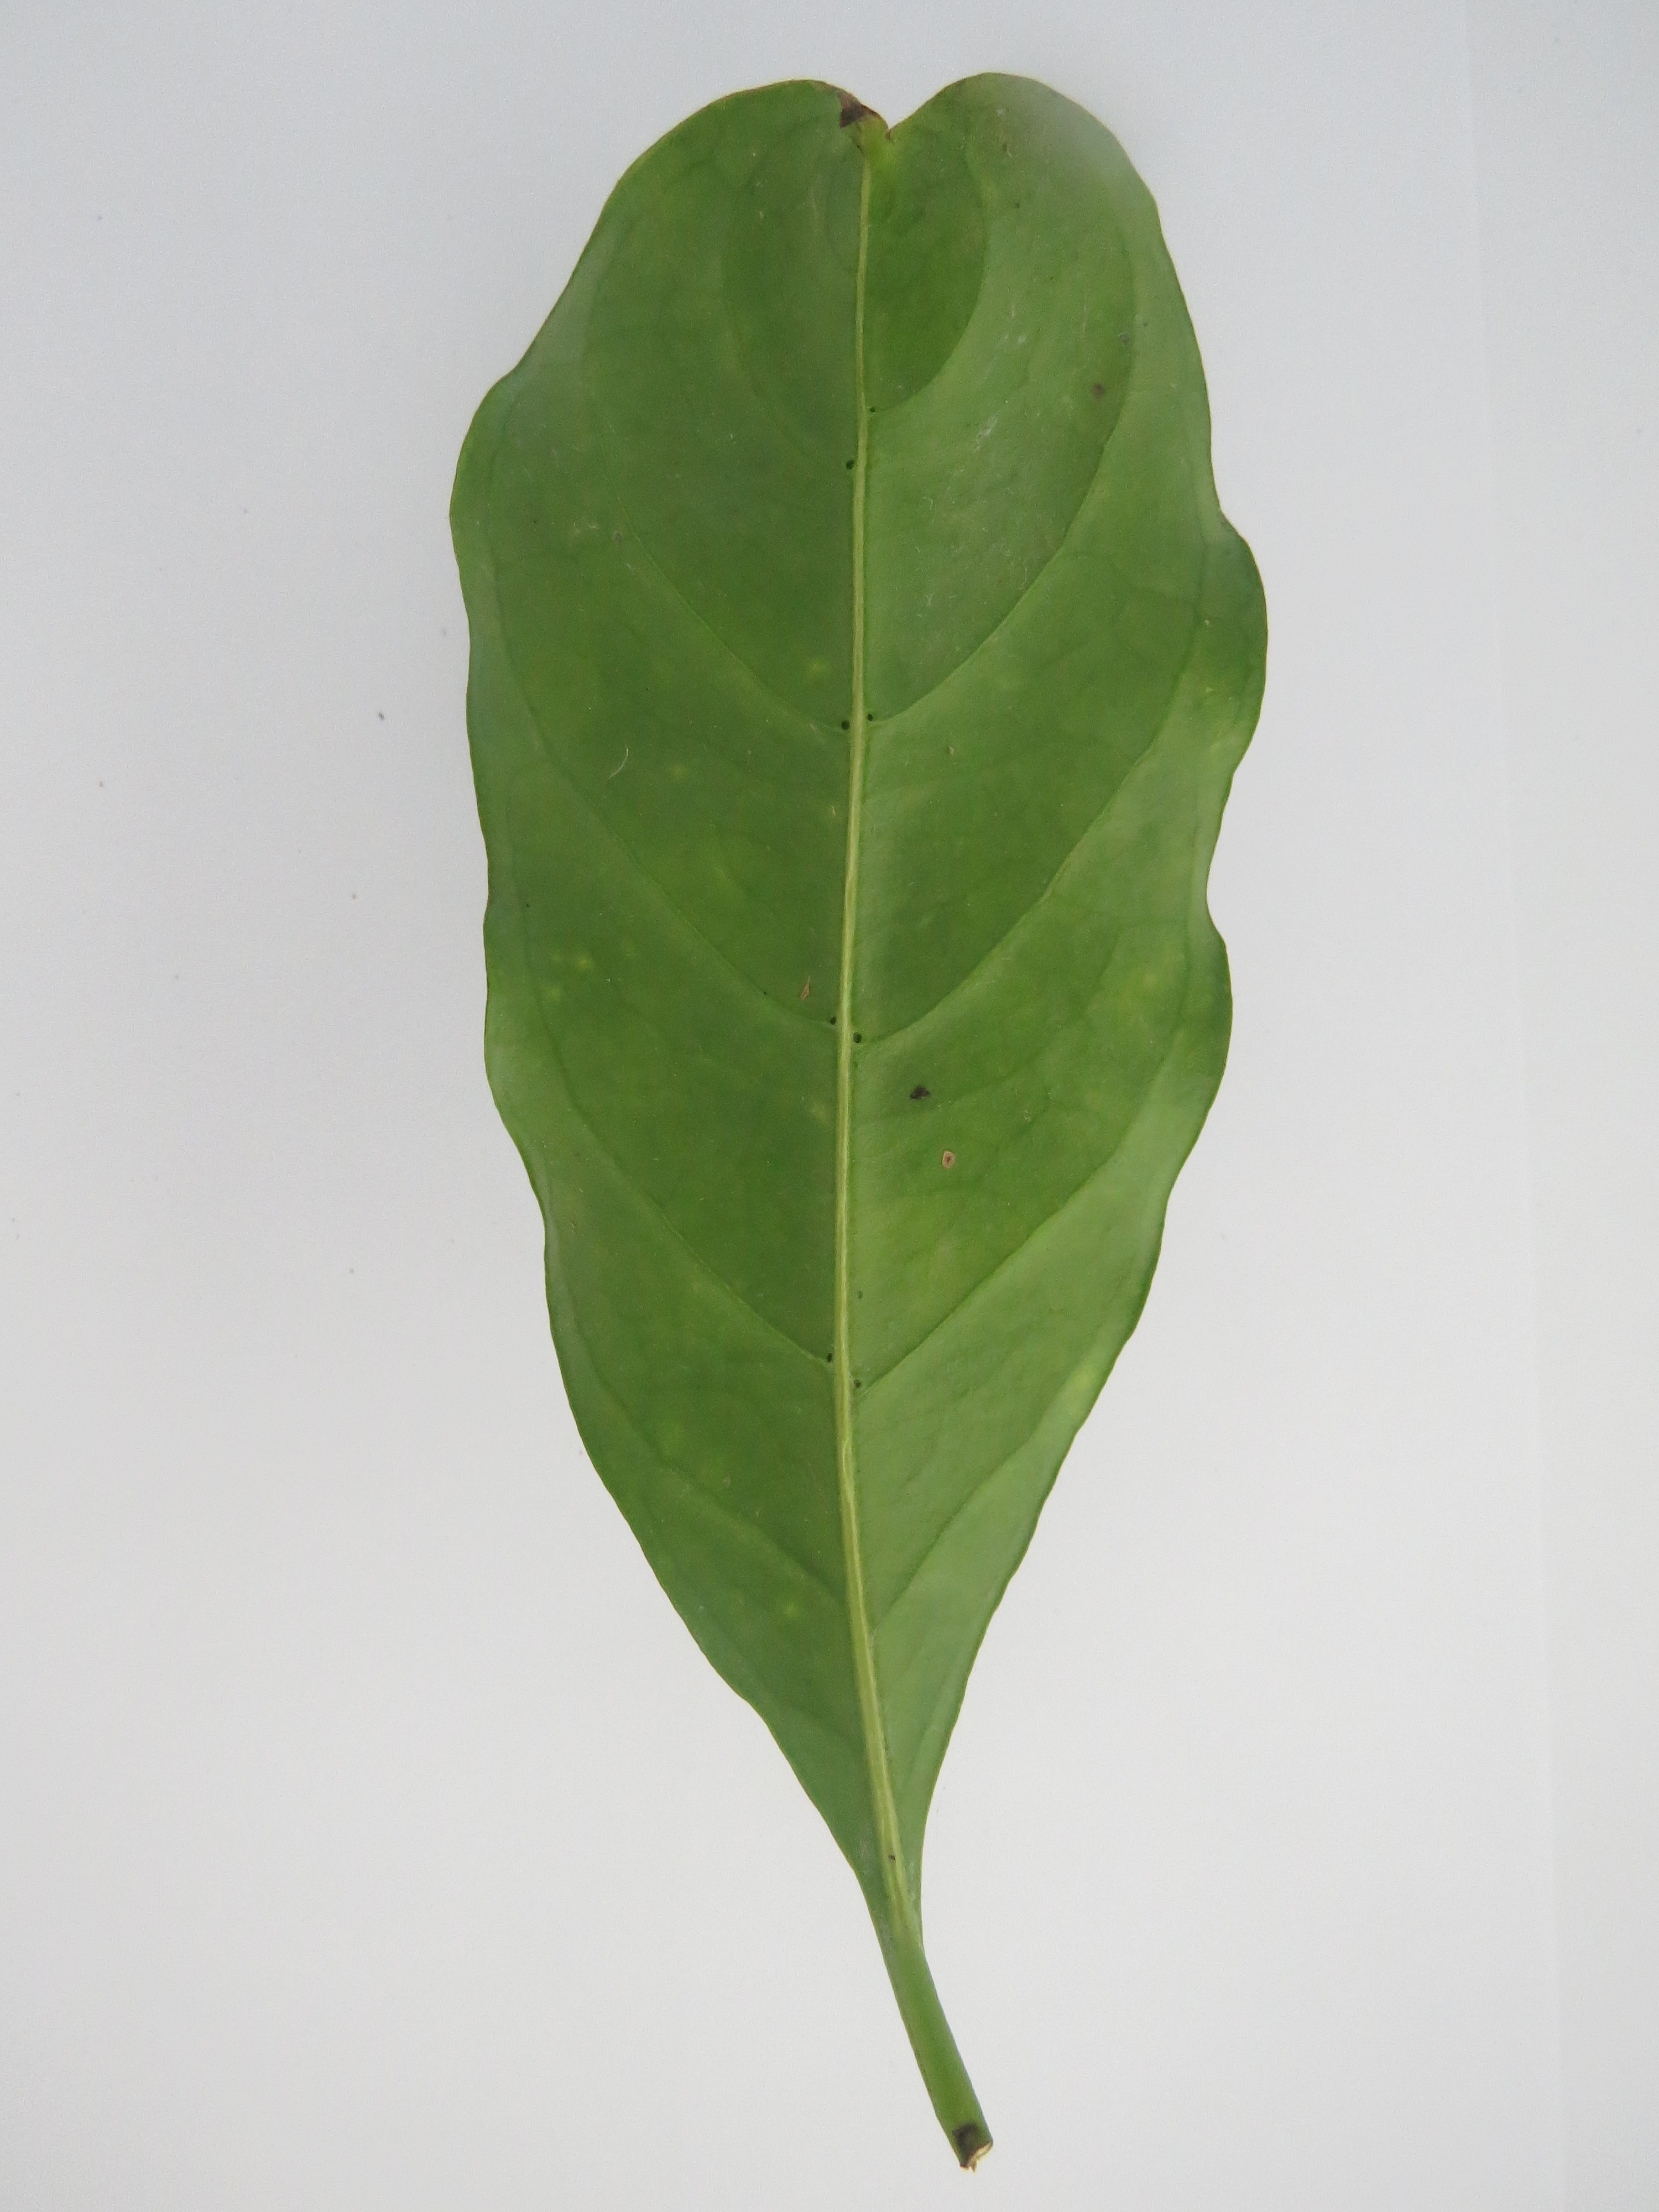
Label: boron-B